National Museum of the United States Army

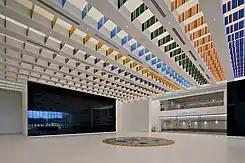
The museum main lobby

The centerpiece of the National Museum of the United States Army will be a major exhibition facility where the stories of soldiers will be joined with thousands of artifacts, documents, and images tracing the history of the United States Army through a series of chronological and thematic galleries.